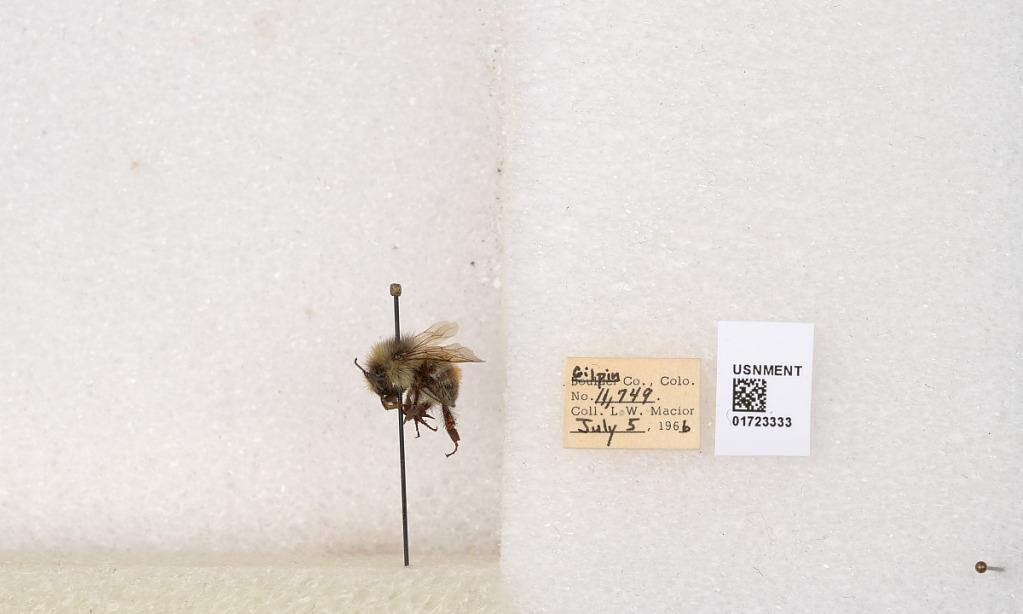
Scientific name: Bombus flavifrons Cresson
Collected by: L. Macior
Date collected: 1966-7-5
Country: United States
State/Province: Colorado
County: Gilpin
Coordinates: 39.8576, -105.523